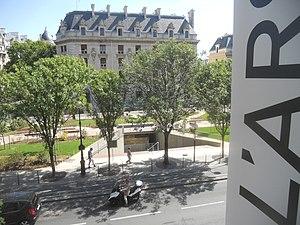
4 septembre 2019
La place du Père-Teilhard-de-Chardin est une place située dans le quartier de l'Arsenal du 4ᵉ arrondissement de Paris.